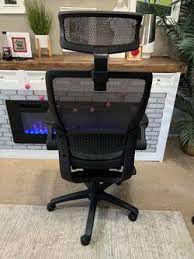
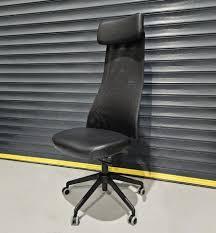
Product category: items_chair
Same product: no